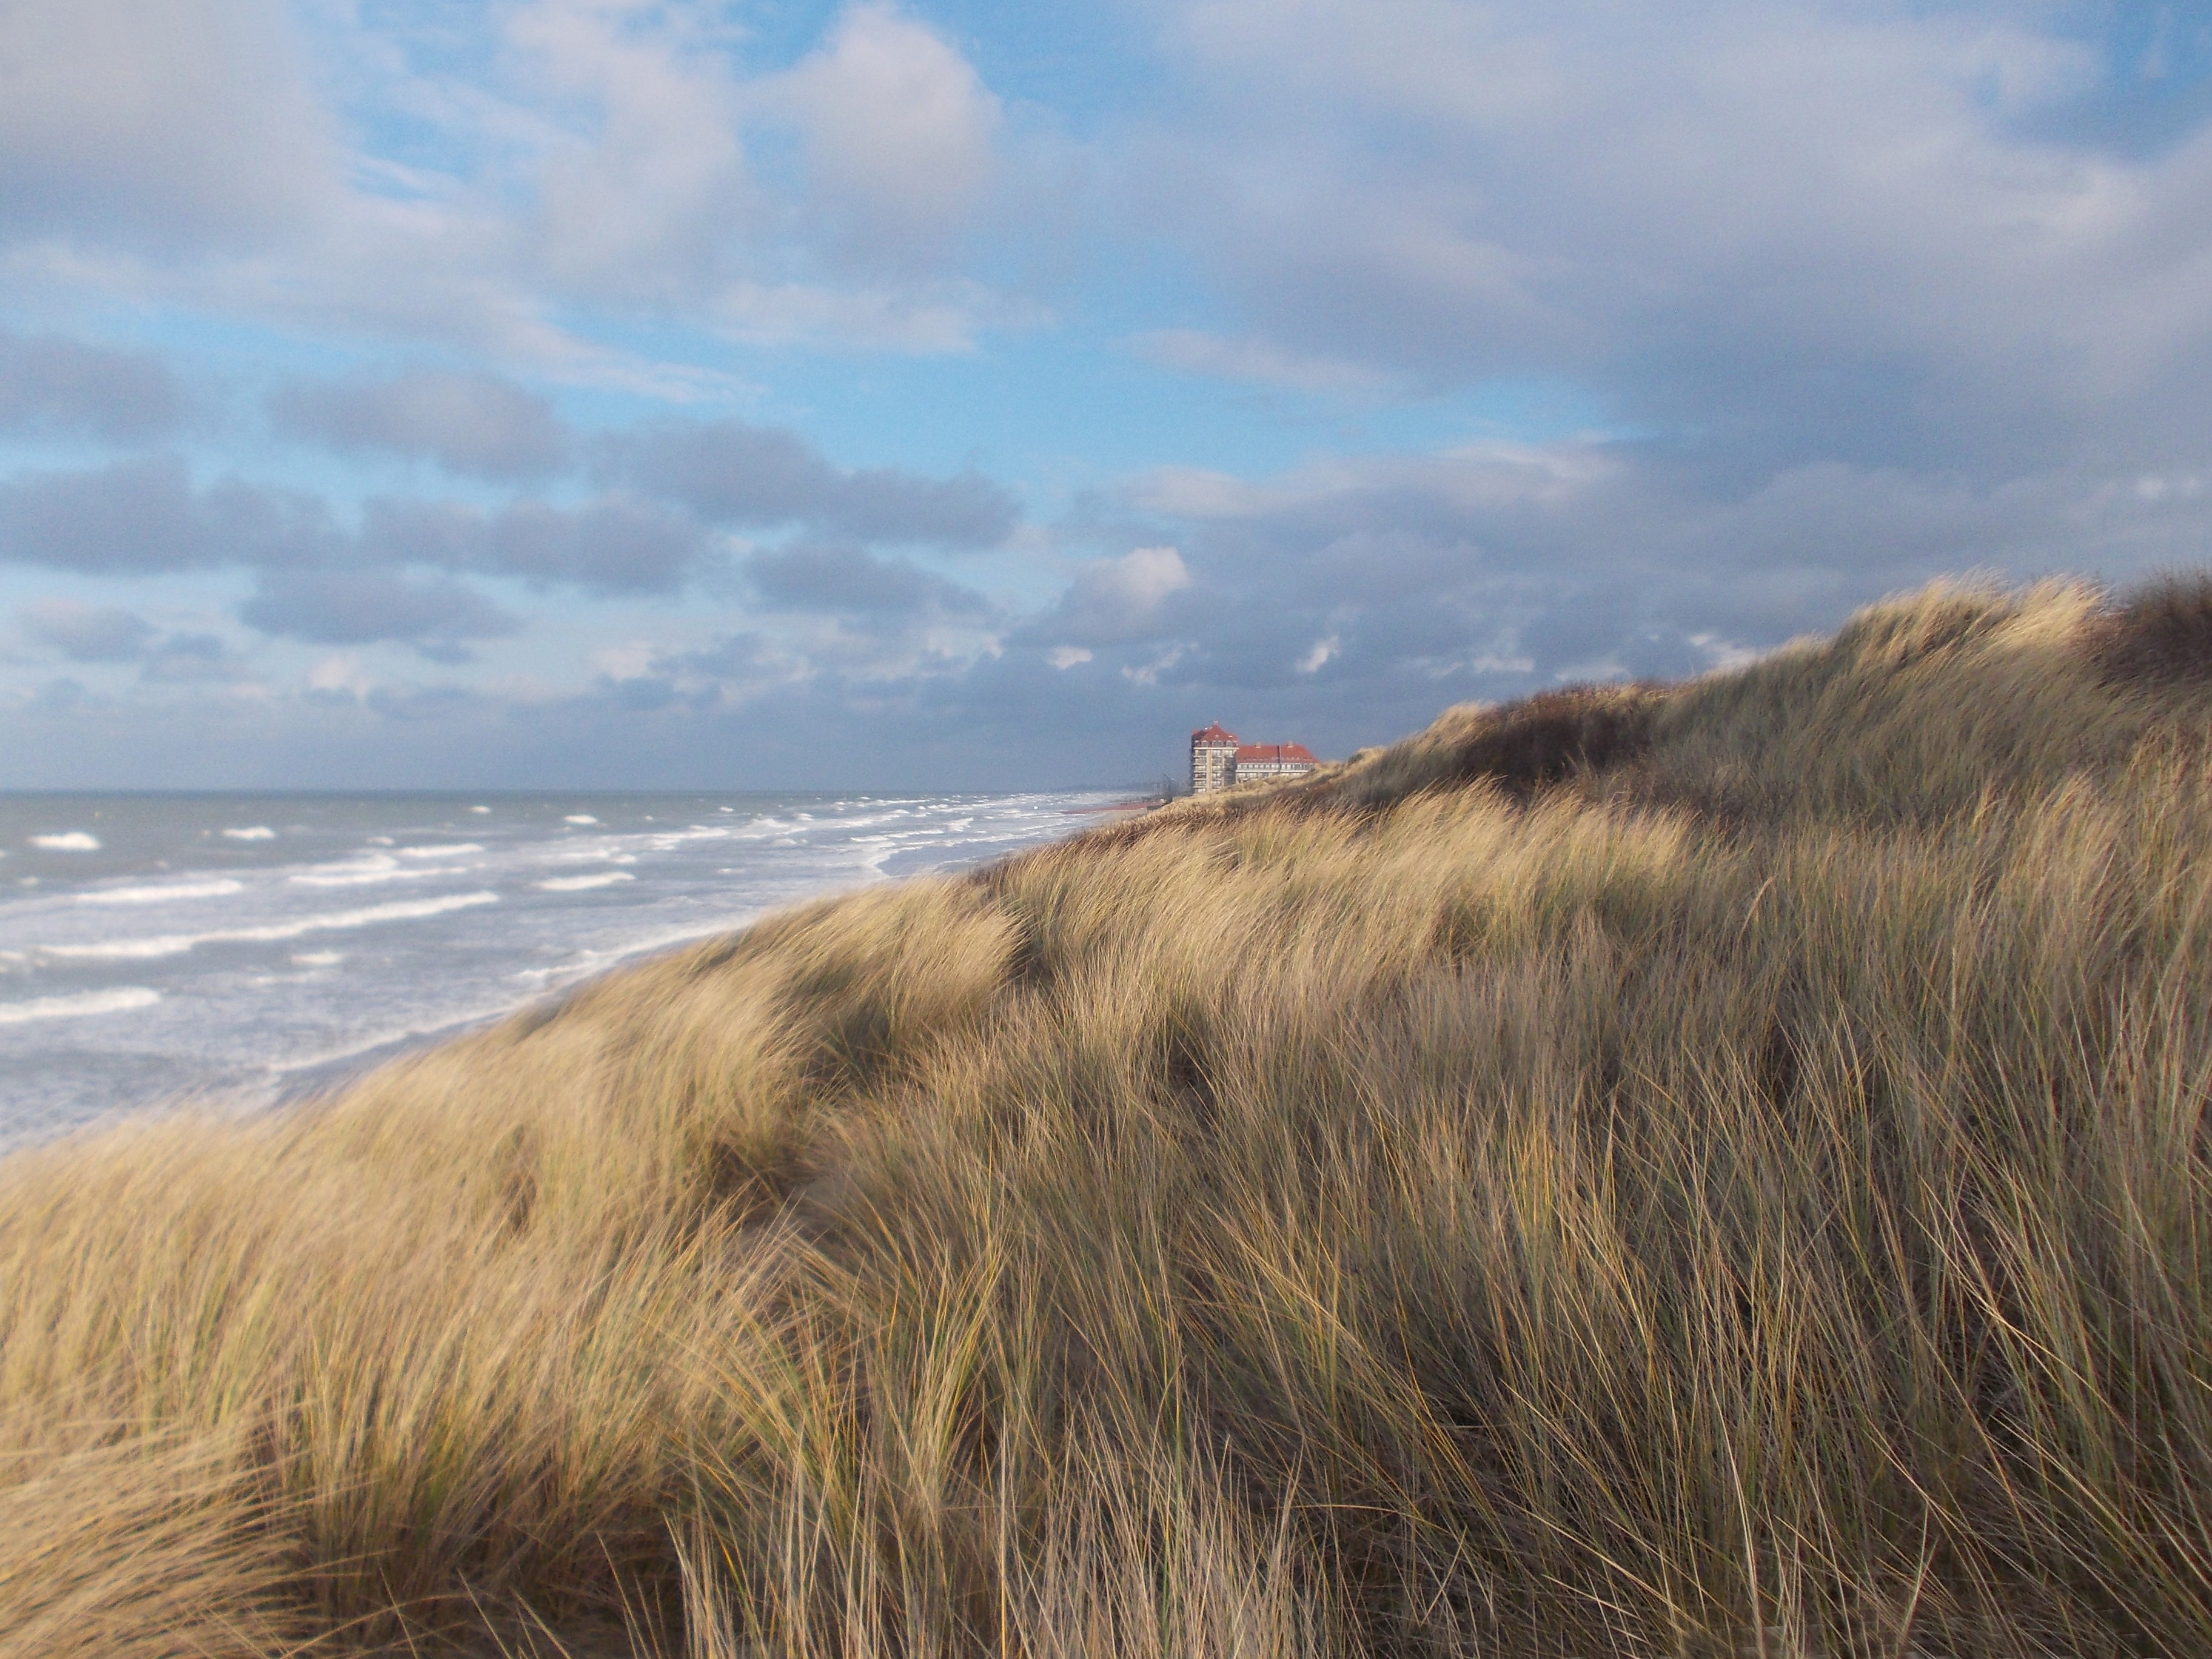
beach, landscape, sea, coast, grass, sand, ocean, horizon, cloud, sky, prairie, morning, hill, dune, shore, wave, wind, cliff, terrain, material, body of water, dunes, badlands, habitat, landform, oyats, bray dunes, natural environment, geographical feature, grass family, foredune, dune merchant